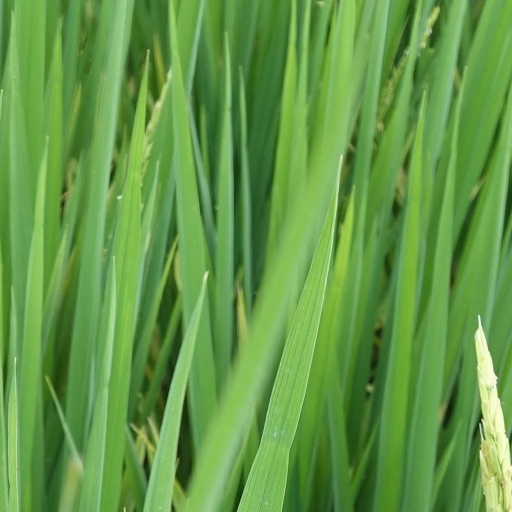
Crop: rice